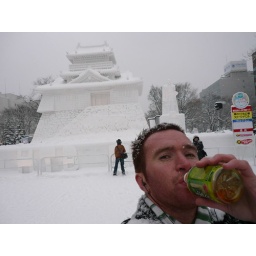
When in doubt have a hot vending machine green tea